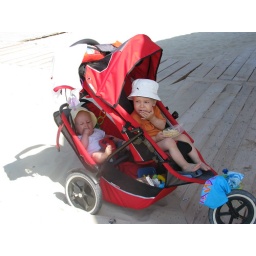
Snack of crackers in the beach sand